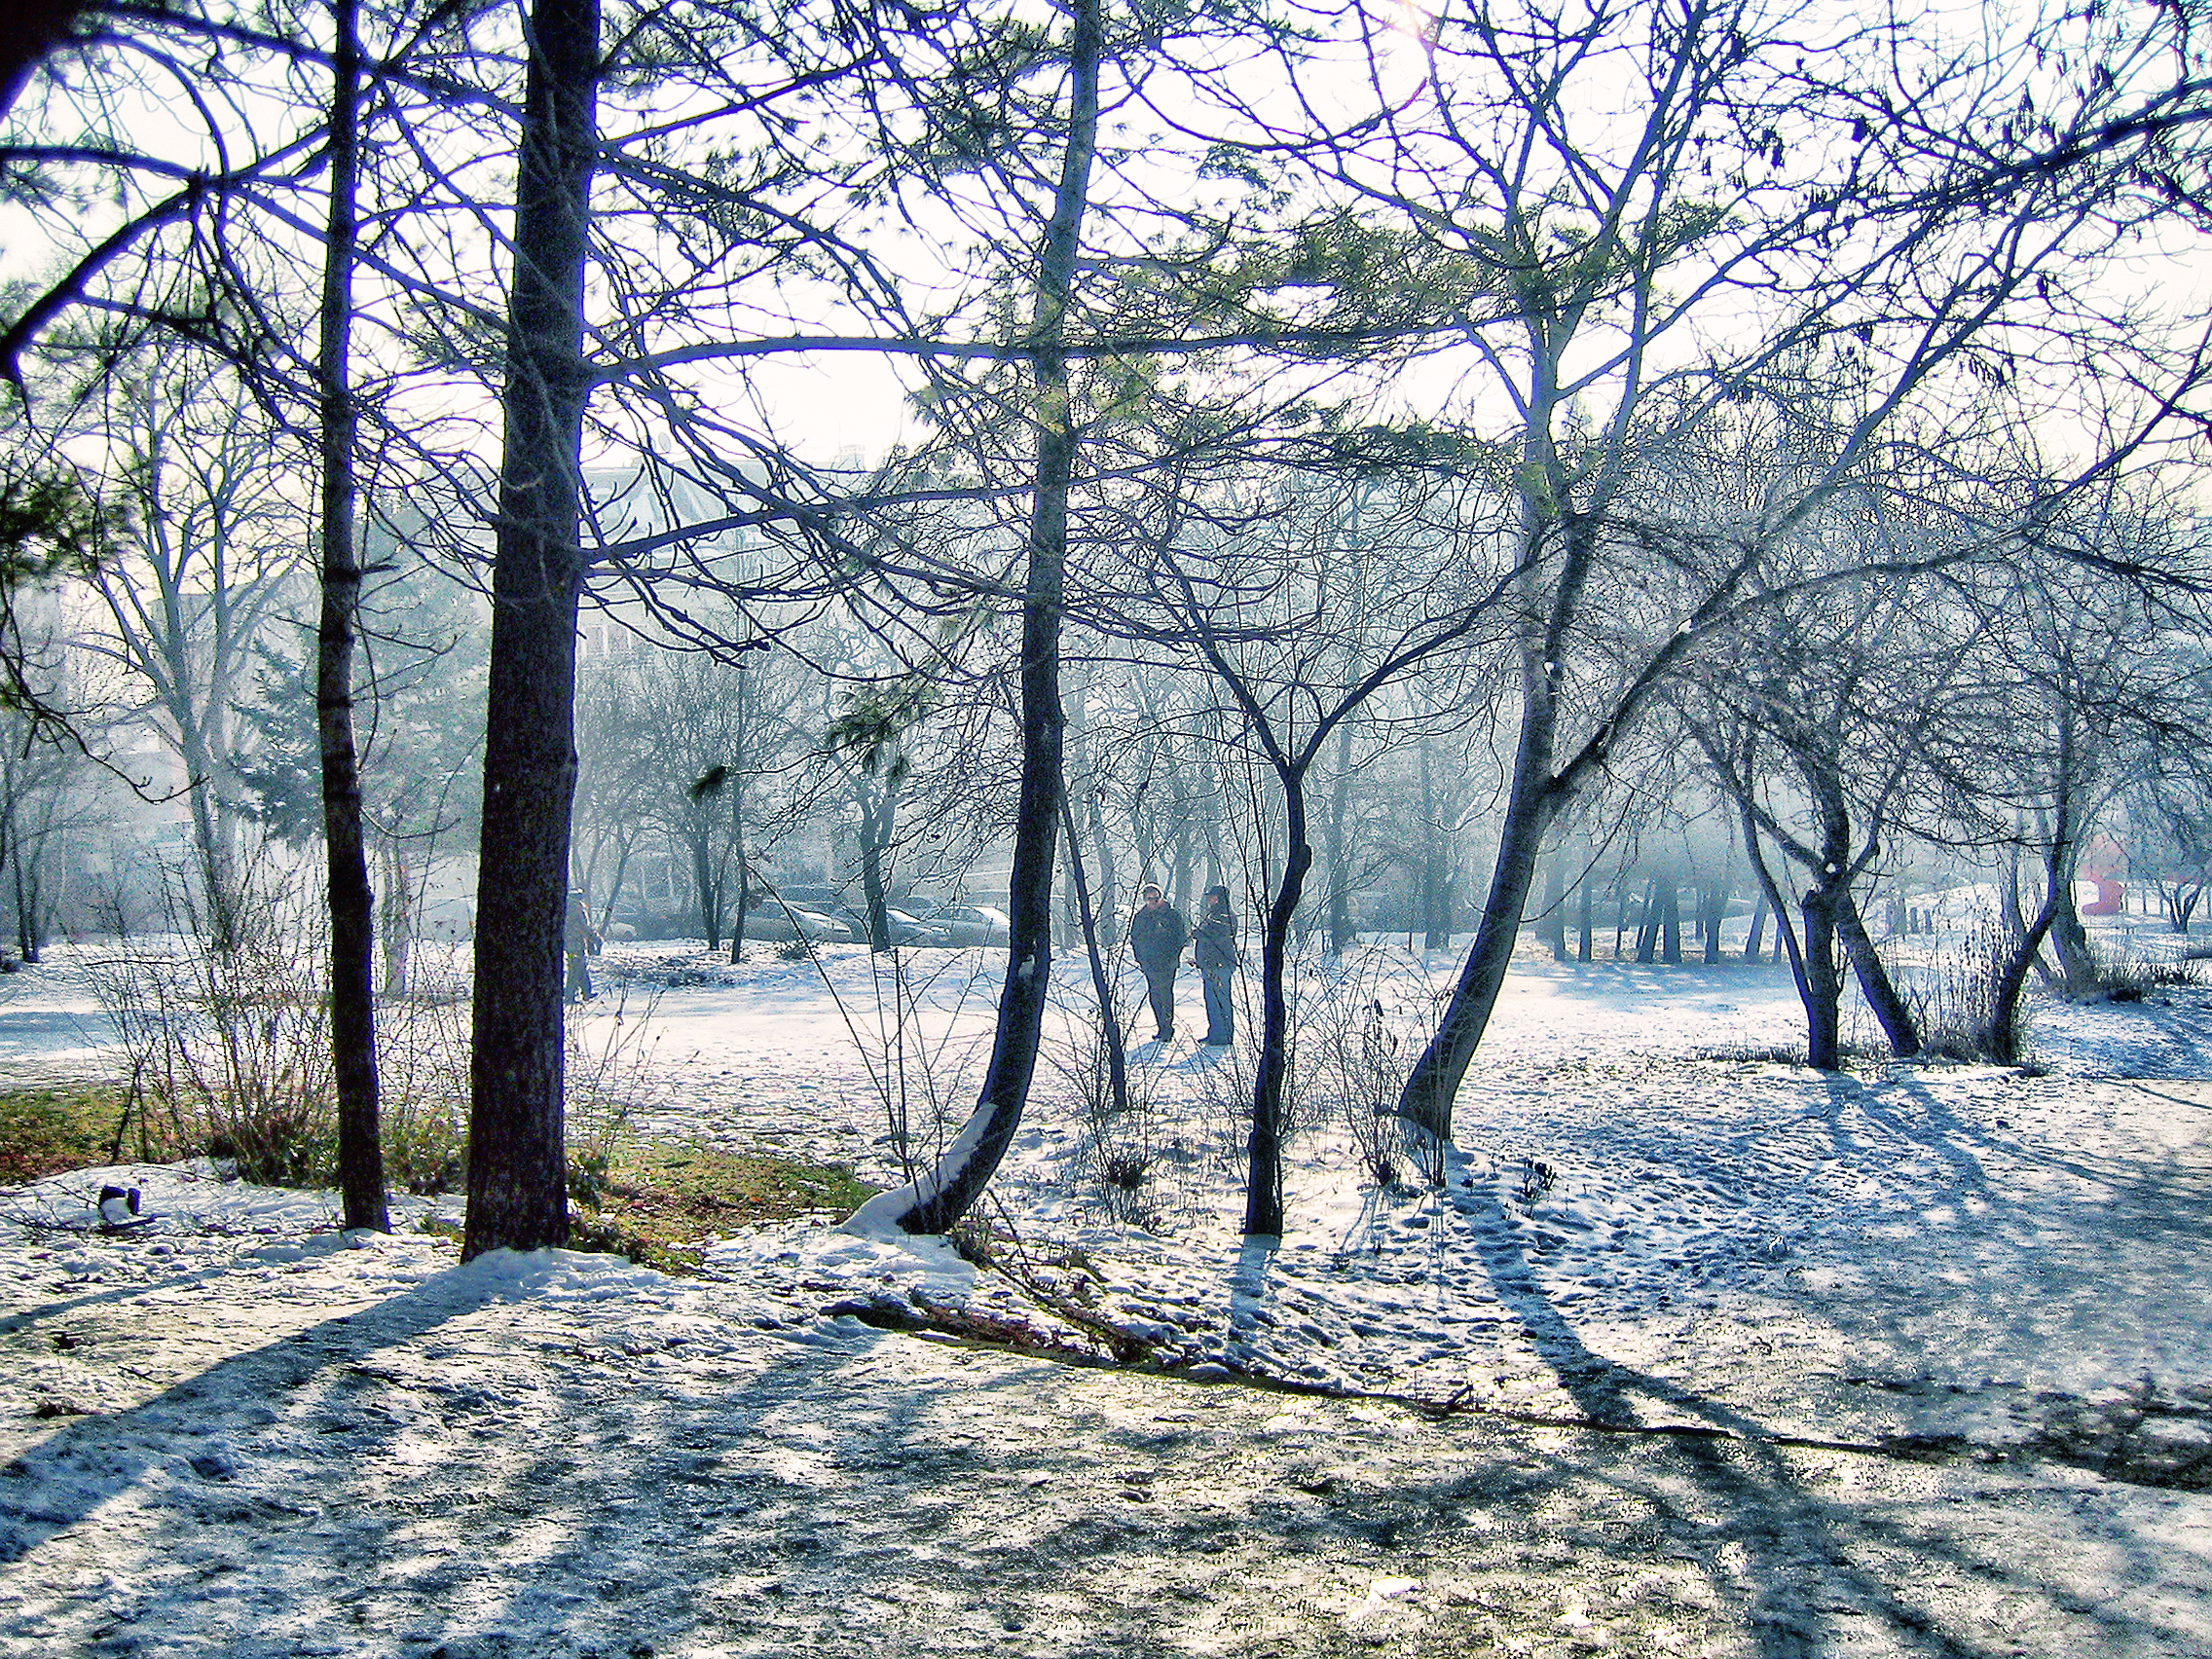
morning, trees, snow, winter, tree, branch, woody plant, freezing, frost, leaf, woodland, plant, sky, sunlight, spring, ice, grass, landscape, grove, forest